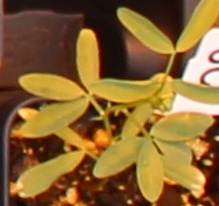
Label: Lentil